Mexicans

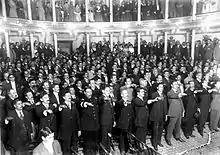
The new constitution was approved on 5 February 1917. This picture shows the Constituent Congress of 1917 swearing fealty to the new Constitution.

Made right after the consummation of the Mexican revolution, the 1921 census was in part an attempt to unite all Mexicans under a single national identity. The 1921 census' results regarding race assert that 59.3% of the Mexican population self-identified as Mestizo, 29.1% as Indigenous and 9.8% as White. This was used to promote the "mestizaje" ideology.